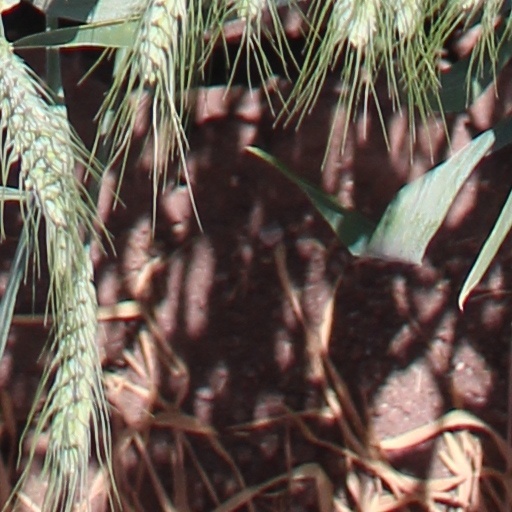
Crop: wheat